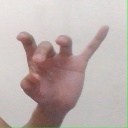
अक्षर: ओ